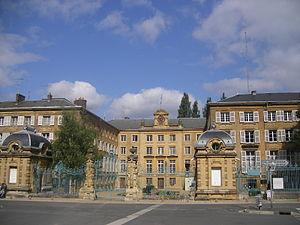
Cet article recense les hôtels de département de France, c'est-à-dire les édifices hébergeant les conseils départementaux. Est aussi listé l'hôtel de la métropole de Lyon en raison du statut de collectivité territoriale de cette dernière, crée le 1ᵉʳ janvier 2015. De plus, l'hôtel du département du Rhône est toujours situé à Lyon, bien que ne se situant plus dans le département du Rhône à la suite de la création de la métropole de Lyon. En Guyane et en Martinique, les conseils généraux ont été fusionnés fin 2015 avec les conseils régionaux ; les bâtiments cités pour ces départements ne sont plus utilisés, ces collectivités siégeant dans les anciens locaux du conseil régional. Le Conseil départemental de Mayotte exerce également les attributions d'un conseil régional.
La liste des préfets des Ardennes est détaillée depuis la création de l'institution préfectorale.